S. C. Jamir

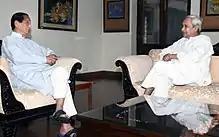
Chief Minister of Odisha, Naveen Patnaik meeting the former Governor of Odisha Dr. S. C. Jamir

Jamir served as Governor of Goa from July 2004 to July 2008. Following the resignation of Maharashtra Governor S. M. Krishna, on 6 March 2008, President Pratibha Patil asked Jamir to temporarily take the additional charge of Maharashtra. Jamir was formally appointed Governor of Maharashtra on 8 July 2008, while Shivinder Singh Sidhu was appointed to succeed him in Goa. Jamir was sworn in as Governor of Maharashtra on 19 July 2008. In July 2009 he took additional charge of Gujarat state during the medical absence and subsequent death of Governor-designate Devendra Nath Dwivedi. On 9 March 2013, he was appointed Governor of Odisha.